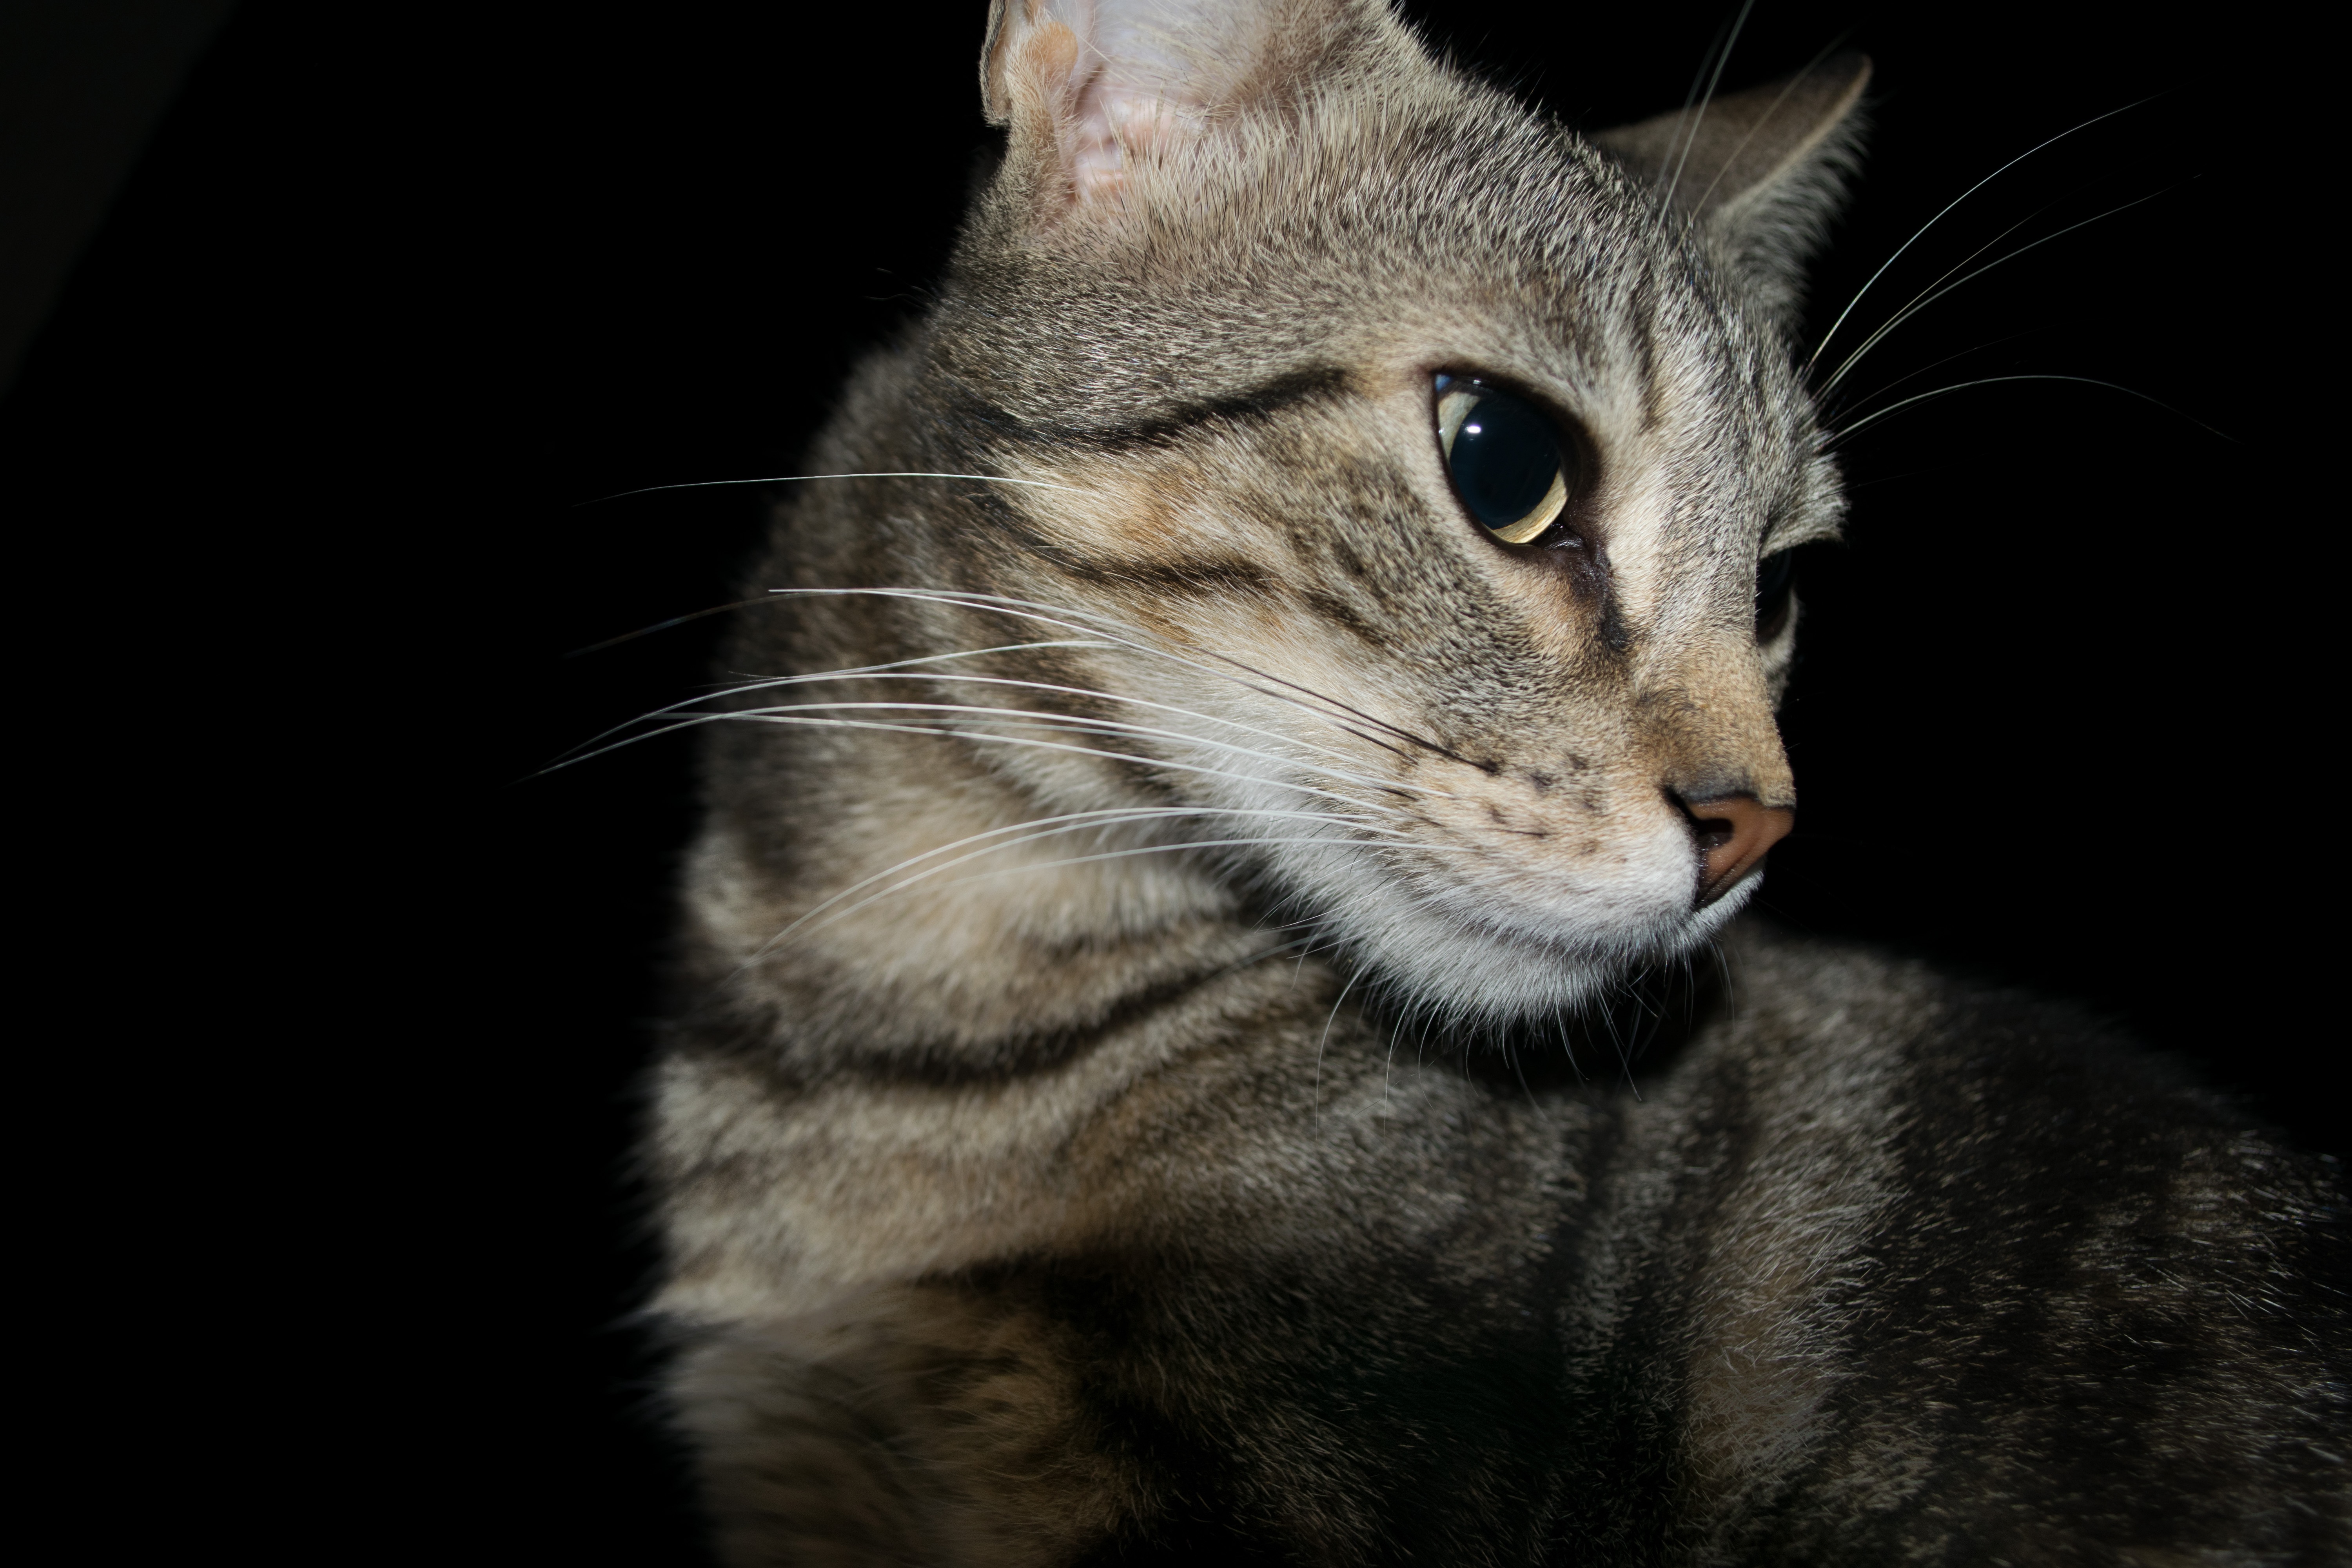
kitten, cat, mammal, fauna, close up, whiskers, vertebrate, tabby cat, european shorthair, wild cat, small to medium sized cats, cat like mammal, domestic short haired cat, pixie bob, american shorthair, rusty spotted cat, toyger